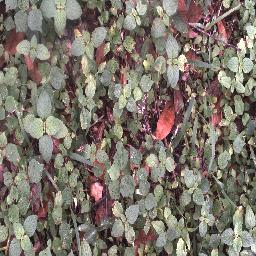
Label: negative